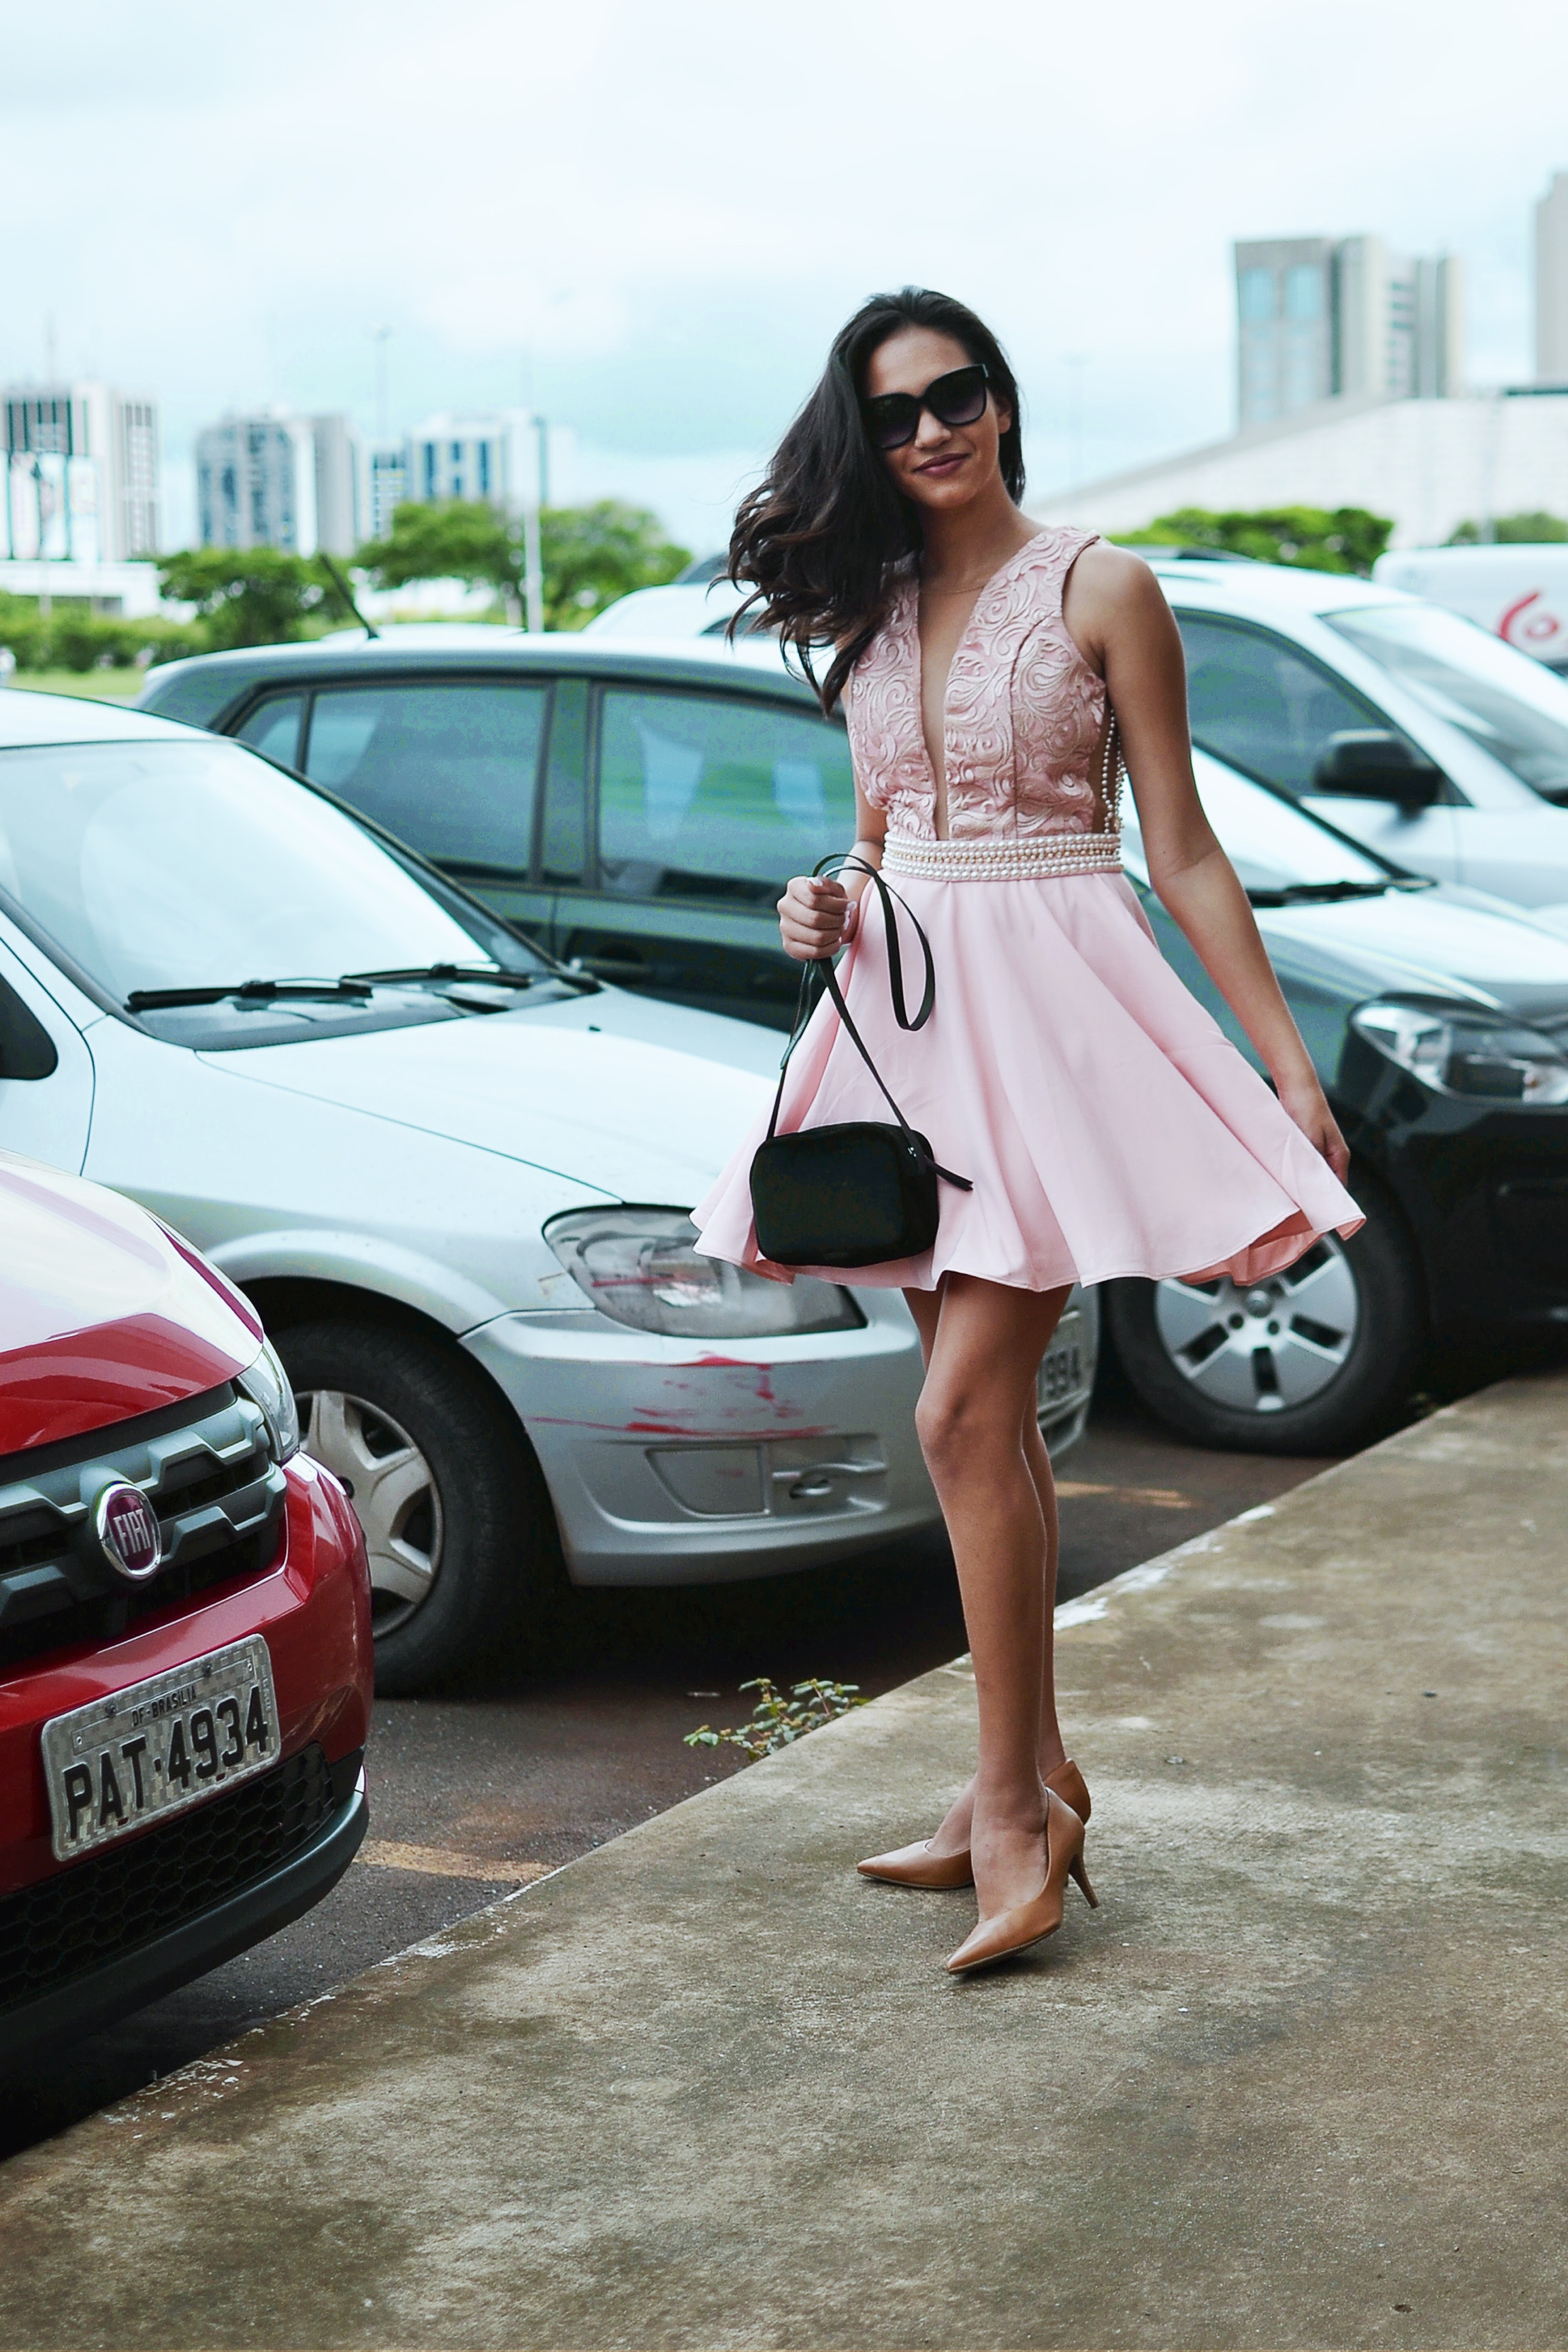
street fashion, clothing, fashion, vehicle, car, snapshot, dress, luxury vehicle, leg, shoulder, footwear, photography, automotive design, photo shoot, human leg, model, compact car, city car, waist, street, shoe